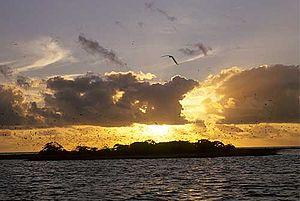
L’île du Millénaire, souvent appelée île de Caroline, est un atoll des Kiribati en forme de croissant situé à 1 500 km au sud de l'archipel d'Hawaï au centre de l'océan Pacifique. Elle est composée de 39 îlots entourant un lagon central peu profond. Les îlots, qui n'émergent que de quelques mètres au-dessus du niveau de la mer, ont une origine géologique commune et sont composés de dépôts de sable et de roches calcaires reposant sur le récif corallien.
L’île du Millénaire, en anglais Millenium Island, Caroline Island et Caroline Atoll, anciennement appelée île Caroline, est un atoll inhabité des îles de la Ligne qui appartient à la République des Kiribati. C'est l'île la plus orientale du pays, dans l'océan Pacifique.